Jupiter Icy Moons Explorer

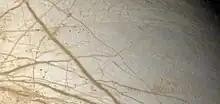
Section of Europa's icy surface, viewed from "Galileo"

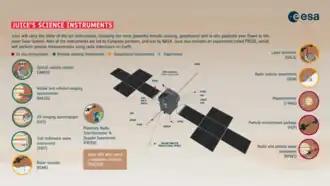
Juice instruments

The Juice orbiter will perform detailed investigations on Ganymede and evaluate its potential to support life. Investigations of Europa and Callisto will complete a comparative picture of these Galilean moons. The three moons are thought to harbour internal liquid water oceans, and so are central to understanding the habitability of icy worlds.